Jangal Santhal

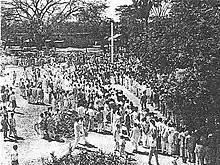
Tebhaga Movement- a sharecroppers' movement demanding two thirds of the produce from land for themselves

The Tebhaga movement was organised mainly by the communist cadres of the Kisan Sabah. The Tebhaga Movement was the first movement Santhal got involved in. In 1952 Santhal had a conflict with jotedar, Serket Sing of Hatighisa, about the tebhaga issue (movement to reduce the landlord share of land to one third). At the time, the landless sharecroppers who were doing the actual farming had to give up half of their harvest to the landlords. The sharecroppers only wanted to give up one third of their harvest to the landlords. Tebhaga means two thirds representing the sharecroppers wanting to keep two thirds of their harvest. The landholders refused to accept the terms dictated by their tenants and called in police causing many of the tebhaga activists arrested and jailed. The slogan Santhal and fellow leaders instilled was, "‘We may die by a bullet, but not by starving." The movement strengthened at times but, Santhal did not have a large organization of followers at the time; therefore, the conflict ended poorly as his followers were brutally beaten by Serket Sing and his associates. The state made great efforts to suppress the agricultural workers. During one of the rallies, peasants attempted to grab rifles from the police which resulted in the police firing and killing 11 people. They wanted to abolish the zamindari (feudal landlord) system which was unsuccessful. The Communist party was also involved and felt that things were getting out of hand and the party's state leadership called off the agitation. Police also threatened Communist Party leaders that they would take away their wives. The movement was significant because it was an early example of a peasant movement using violence as a political resistance tool as well as displaying unity across caste, gender, and religion. The Tebhaga Movement created a surge of woman power and womans defense units were set up. Leaders like Santhal continued to organize peasants and tea garden workers urging them grab excess land and revolt against exploitations by the landlords. The Naxalbari uprising was a continuation of the Tebhaga Movement which is where Santhal learned valuable lessons and organized plantation and agricultural workers.